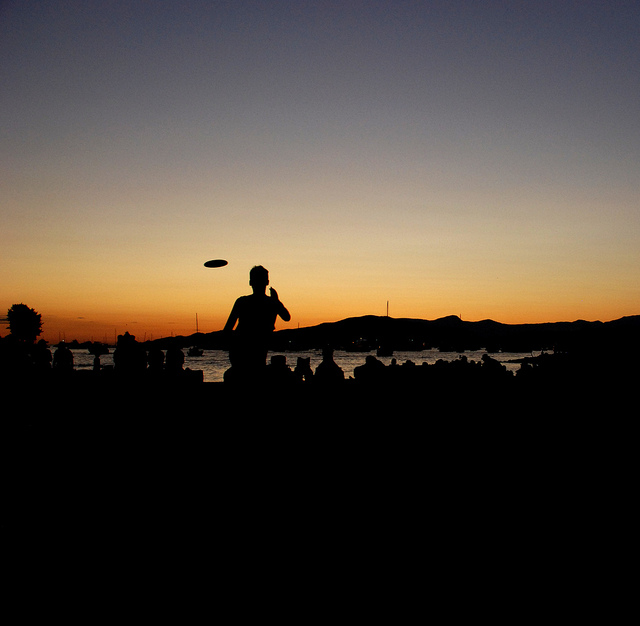
user: Given an image and a question. Answer the question in a short answer. Question: What time of day is it? Short Answer:
assistant: dusk